Epiphany (holiday)

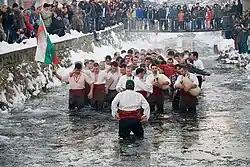
A traditional Bulgarian all-male horo dance in ice-cold water on Theophany

Blessing of Waters: The Orthodox Churches perform the Great Blessing of Waters on Theophany. The blessing is normally done twice: once on the Eve of the Feast – usually at a Baptismal font inside the church – and then again on the day of the feast, outdoors at a body of water. Following the Divine Liturgy, the clergy and people go in a Crucession (procession with the cross) to the nearest body of water, be it a beach, harbor, quay, river, lake, swimming pool, water depot, etc. (ideally, it should be a body of "living water"). At the end of the ceremony the priest will bless the waters. In the Greek practice, he does this by casting a cross into the water. If swimming is feasible on the spot, any number of volunteers may try to recover the cross. The person who gets the cross first swims back and returns it to the priest, who then delivers a special blessing to the swimmer and their household. Certain such ceremonies have achieved particular prominence, such as the one held annually at Tarpon Springs, Florida. In Russia, where the winters are severe, a hole will be cut into the ice so that the waters may be blessed. In such conditions, the cross is not cast into the water, but is held securely by the priest and dipped three times into the water.